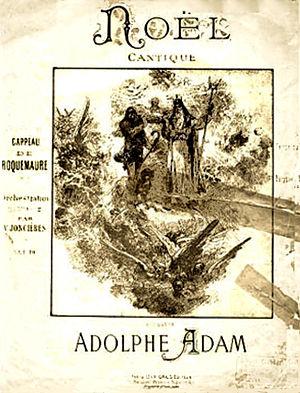
Frontispice de la partition originale de Minuit Chrétiens
Placide Cappeau, né le 25 octobre 1808 à Roquemaure où il est mort le 8 août 1877, est un poète français, connu surtout pour être l'auteur du cantique Minuit, chrétiens.
Minuit, chrétiens est un cantique de Noël sur un texte écrit aux alentours de 1843 par Placide Cappeau et mis en musique par Adolphe Adam en 1847.